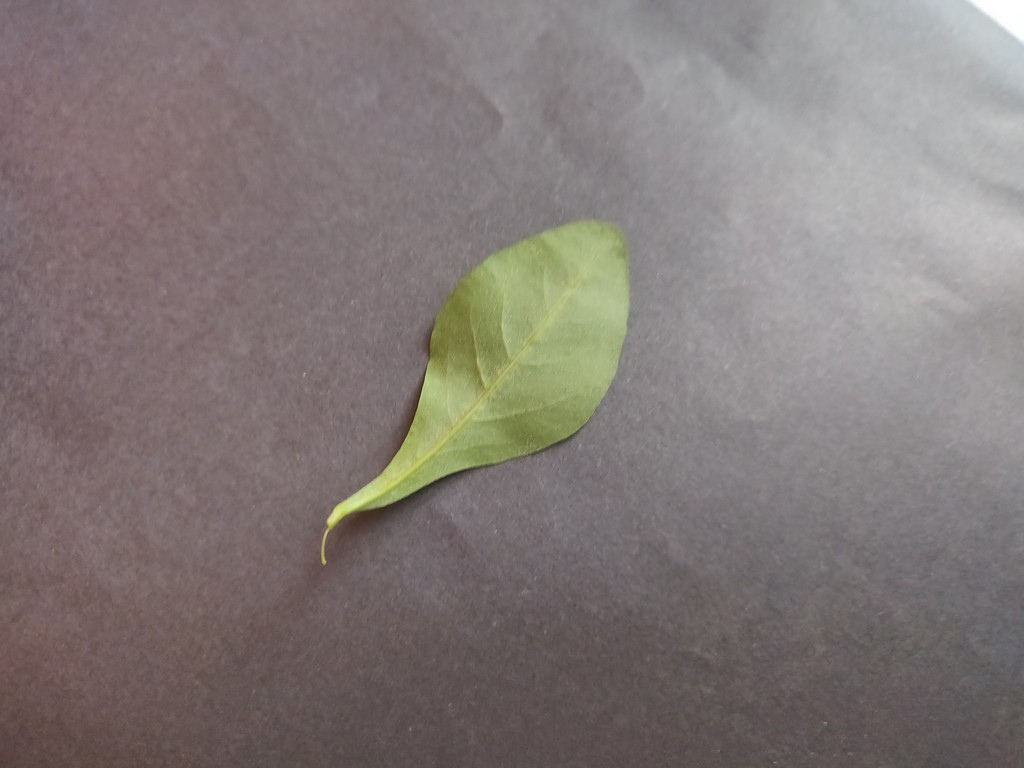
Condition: Healthy
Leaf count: single
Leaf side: back